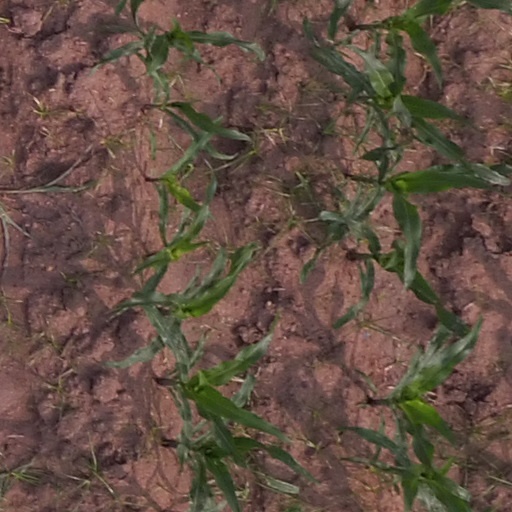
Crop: maize; corn